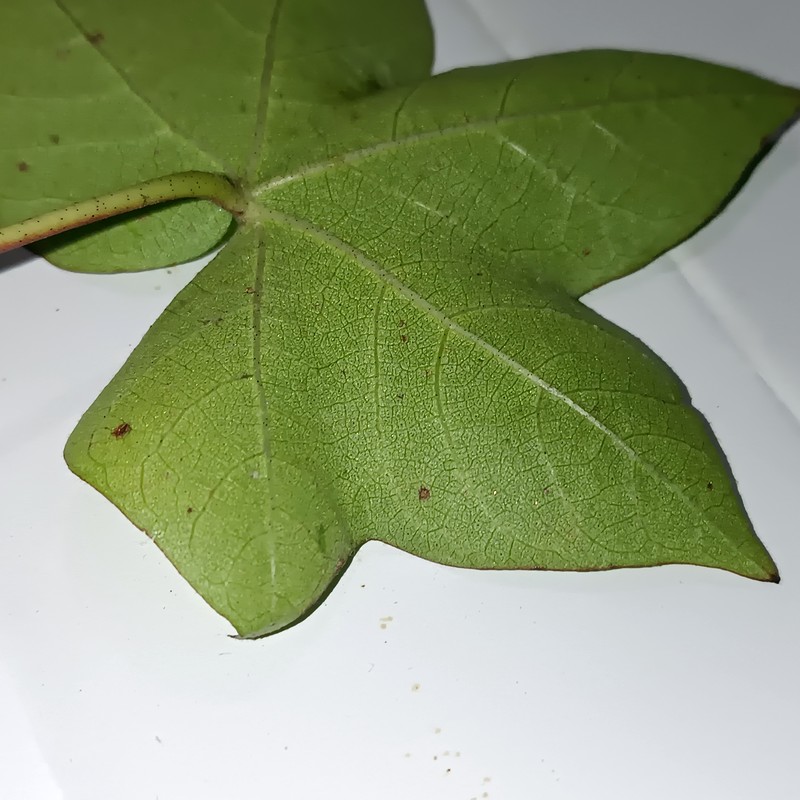
Label: Bacterial Blight